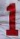
Number: 1